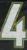
Number: 4